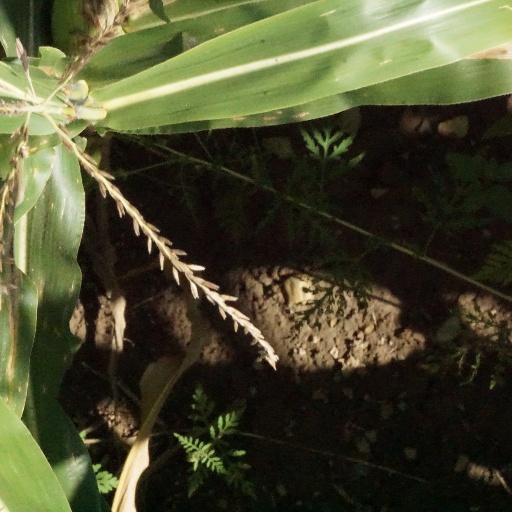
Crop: maize; corn